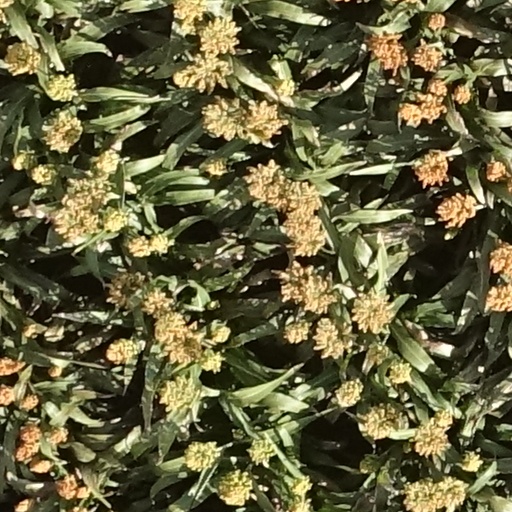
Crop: sorghum